Feixiang Park station

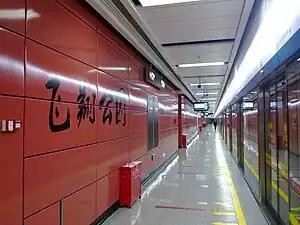

Feixiang Park Station, known as Yuanjing Station and later Yuncheng Station during planning, is a metro station on Line 2 of the Guangzhou Metro. It is located under the west side of Yuncheng East Road, the east side of Yuncheng West Road and the south side of the former Baiyun International Airport, in the Baiyun District of Guangzhou. It started operation on 25September 2010.